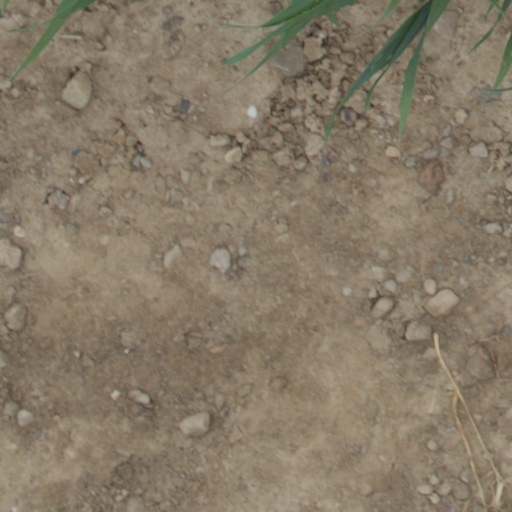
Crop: wheat